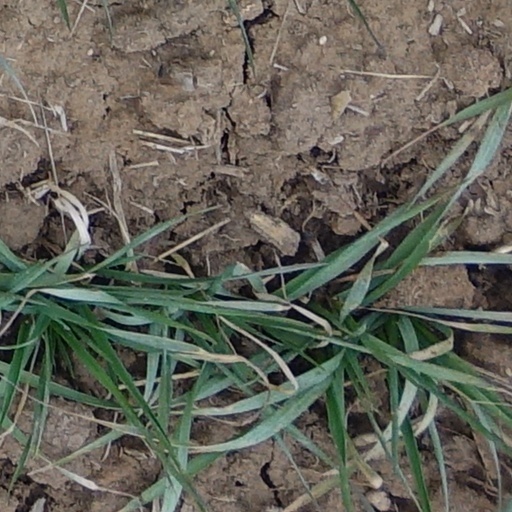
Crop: wheat